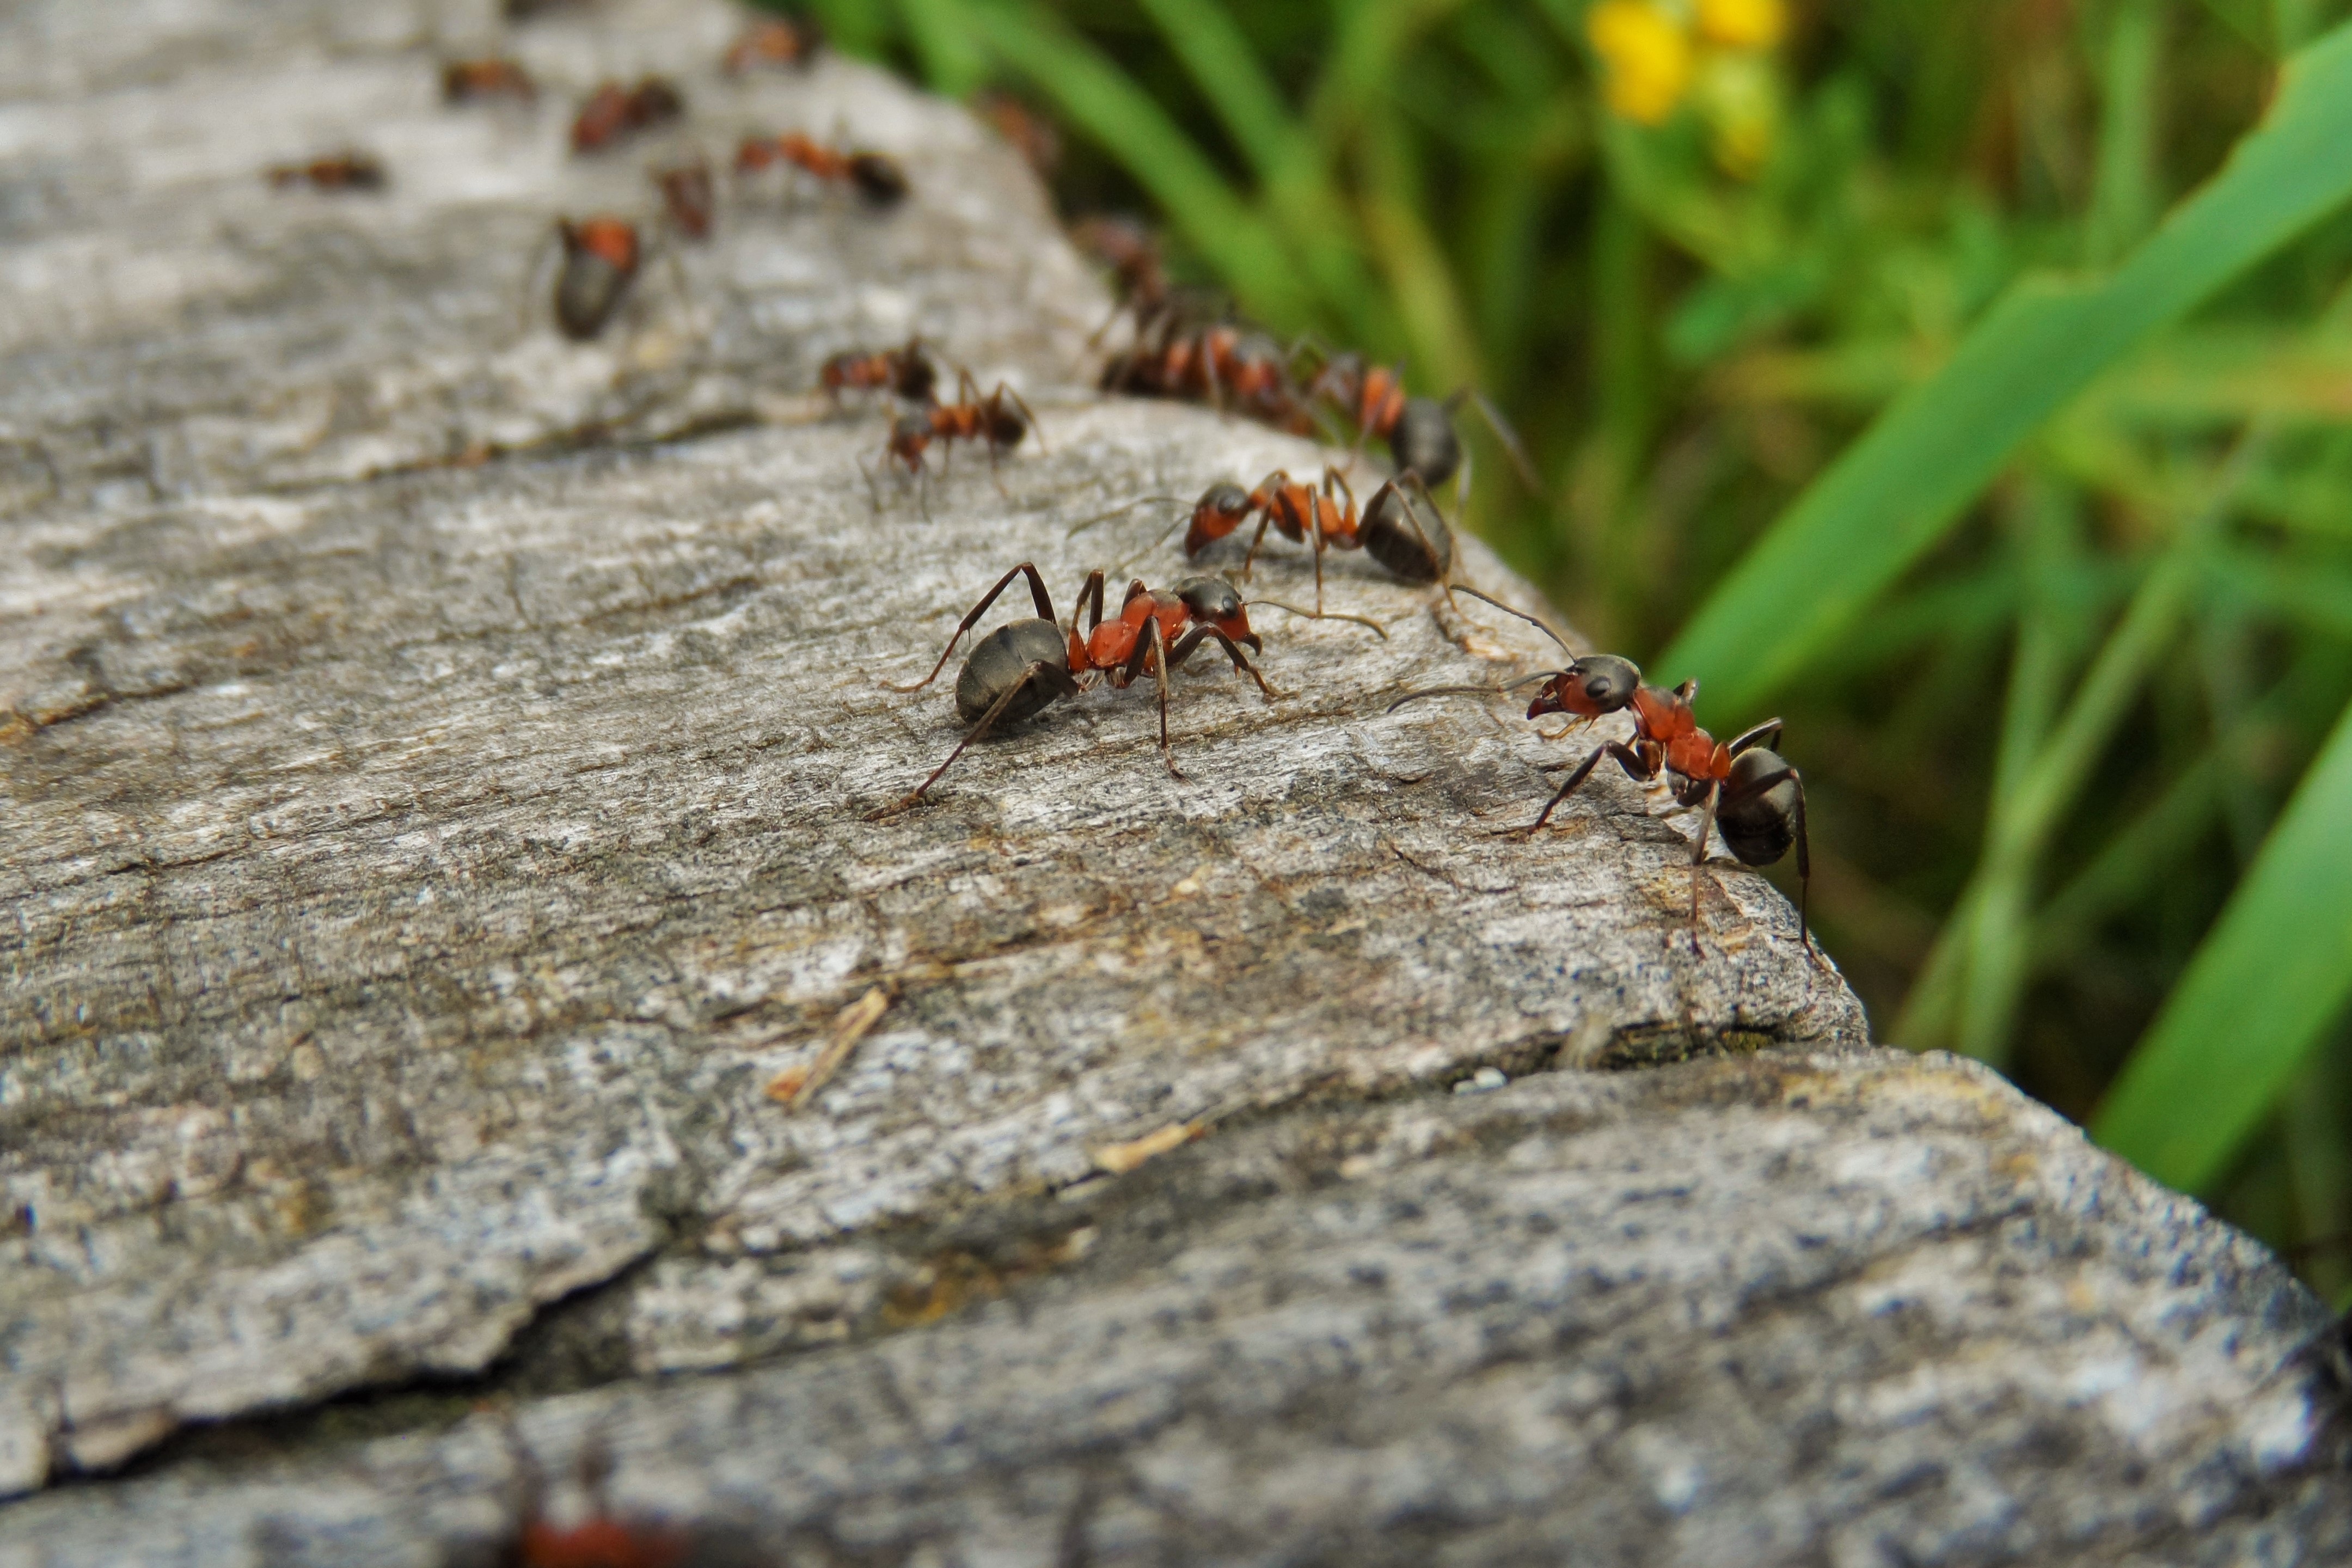
nature, grass, wood, leaf, wildlife, insect, macro, soil, garden, closeup, fauna, invertebrate, close up, ant, pest, ants, macro photography, invasion, detail of, membrane winged insect